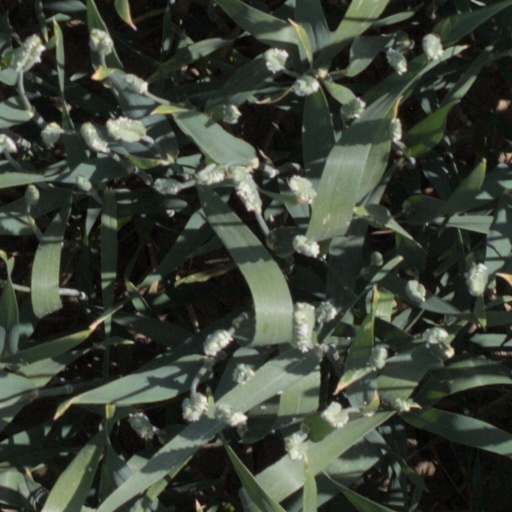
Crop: wheat